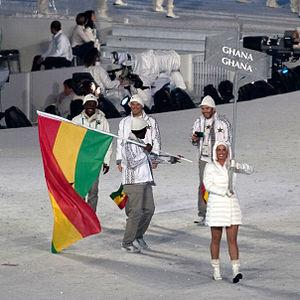
La participation du Ghana aux Jeux olympiques d'hiver de 2010 à Vancouver au Canada, du 12 au 28 février 2010, constitue la première participation du pays à des Jeux olympiques d'hiver. La délégation ghanéenne est représentée par un seul athlète, Kwame Nkrumah-Acheampong en ski alpin, également porte-drapeau du pays lors de la cérémonie d'ouverture de ces Jeux.
Bien qu'ils soient traditionnellement associés à des pays de climat froid, les Jeux olympiques d'hiver ont déjà vu la participation de plusieurs pays tropicaux. Le climat habituel de ces pays n'invite pas à participer à des sports d'hiver, et aucune médaille olympique d'hiver n'a jamais été décernée à un pays tropical. Malgré cela, ou peut-être à cause de cela, leur participation est l'objet de la curiosité du public.
Kwame Nkrumah-Acheampong, né le 19 décembre 1974 à Glasgow, surnommé « Le Léopard des neiges », est un skieur ghanéen et le premier sportif du Ghana de l'histoire à participer aux Jeux olympiques d'hiver, lors des Jeux de Vancouver en 2010, où il a pris part aux compétitions de slalom et de slalom géant.